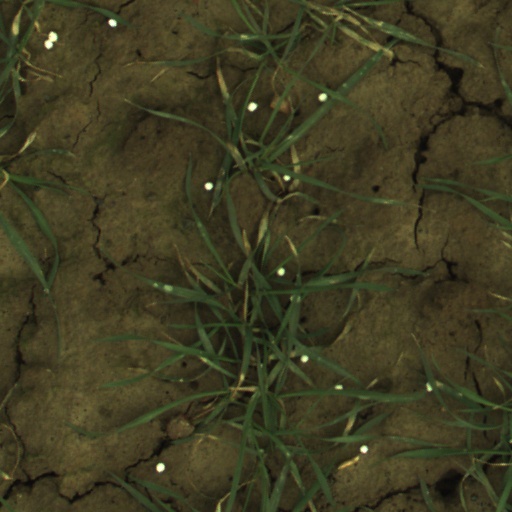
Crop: wheat